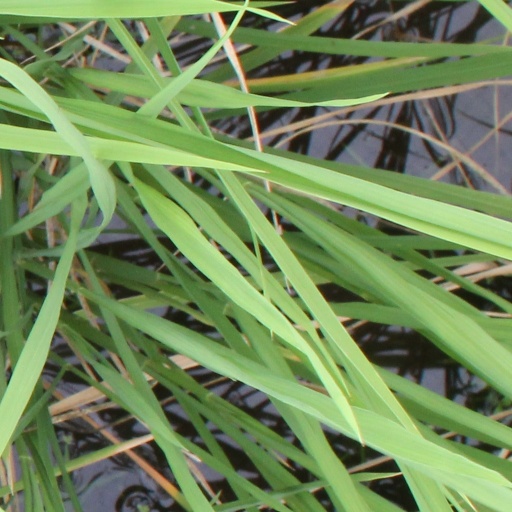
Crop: rice